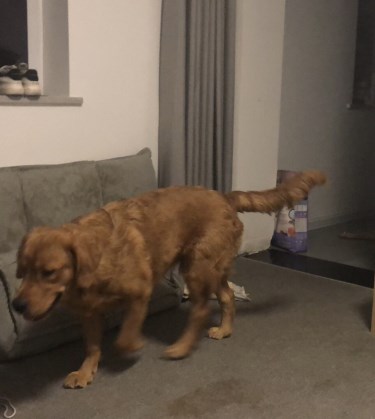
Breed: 5355-n000126-golden_retriever